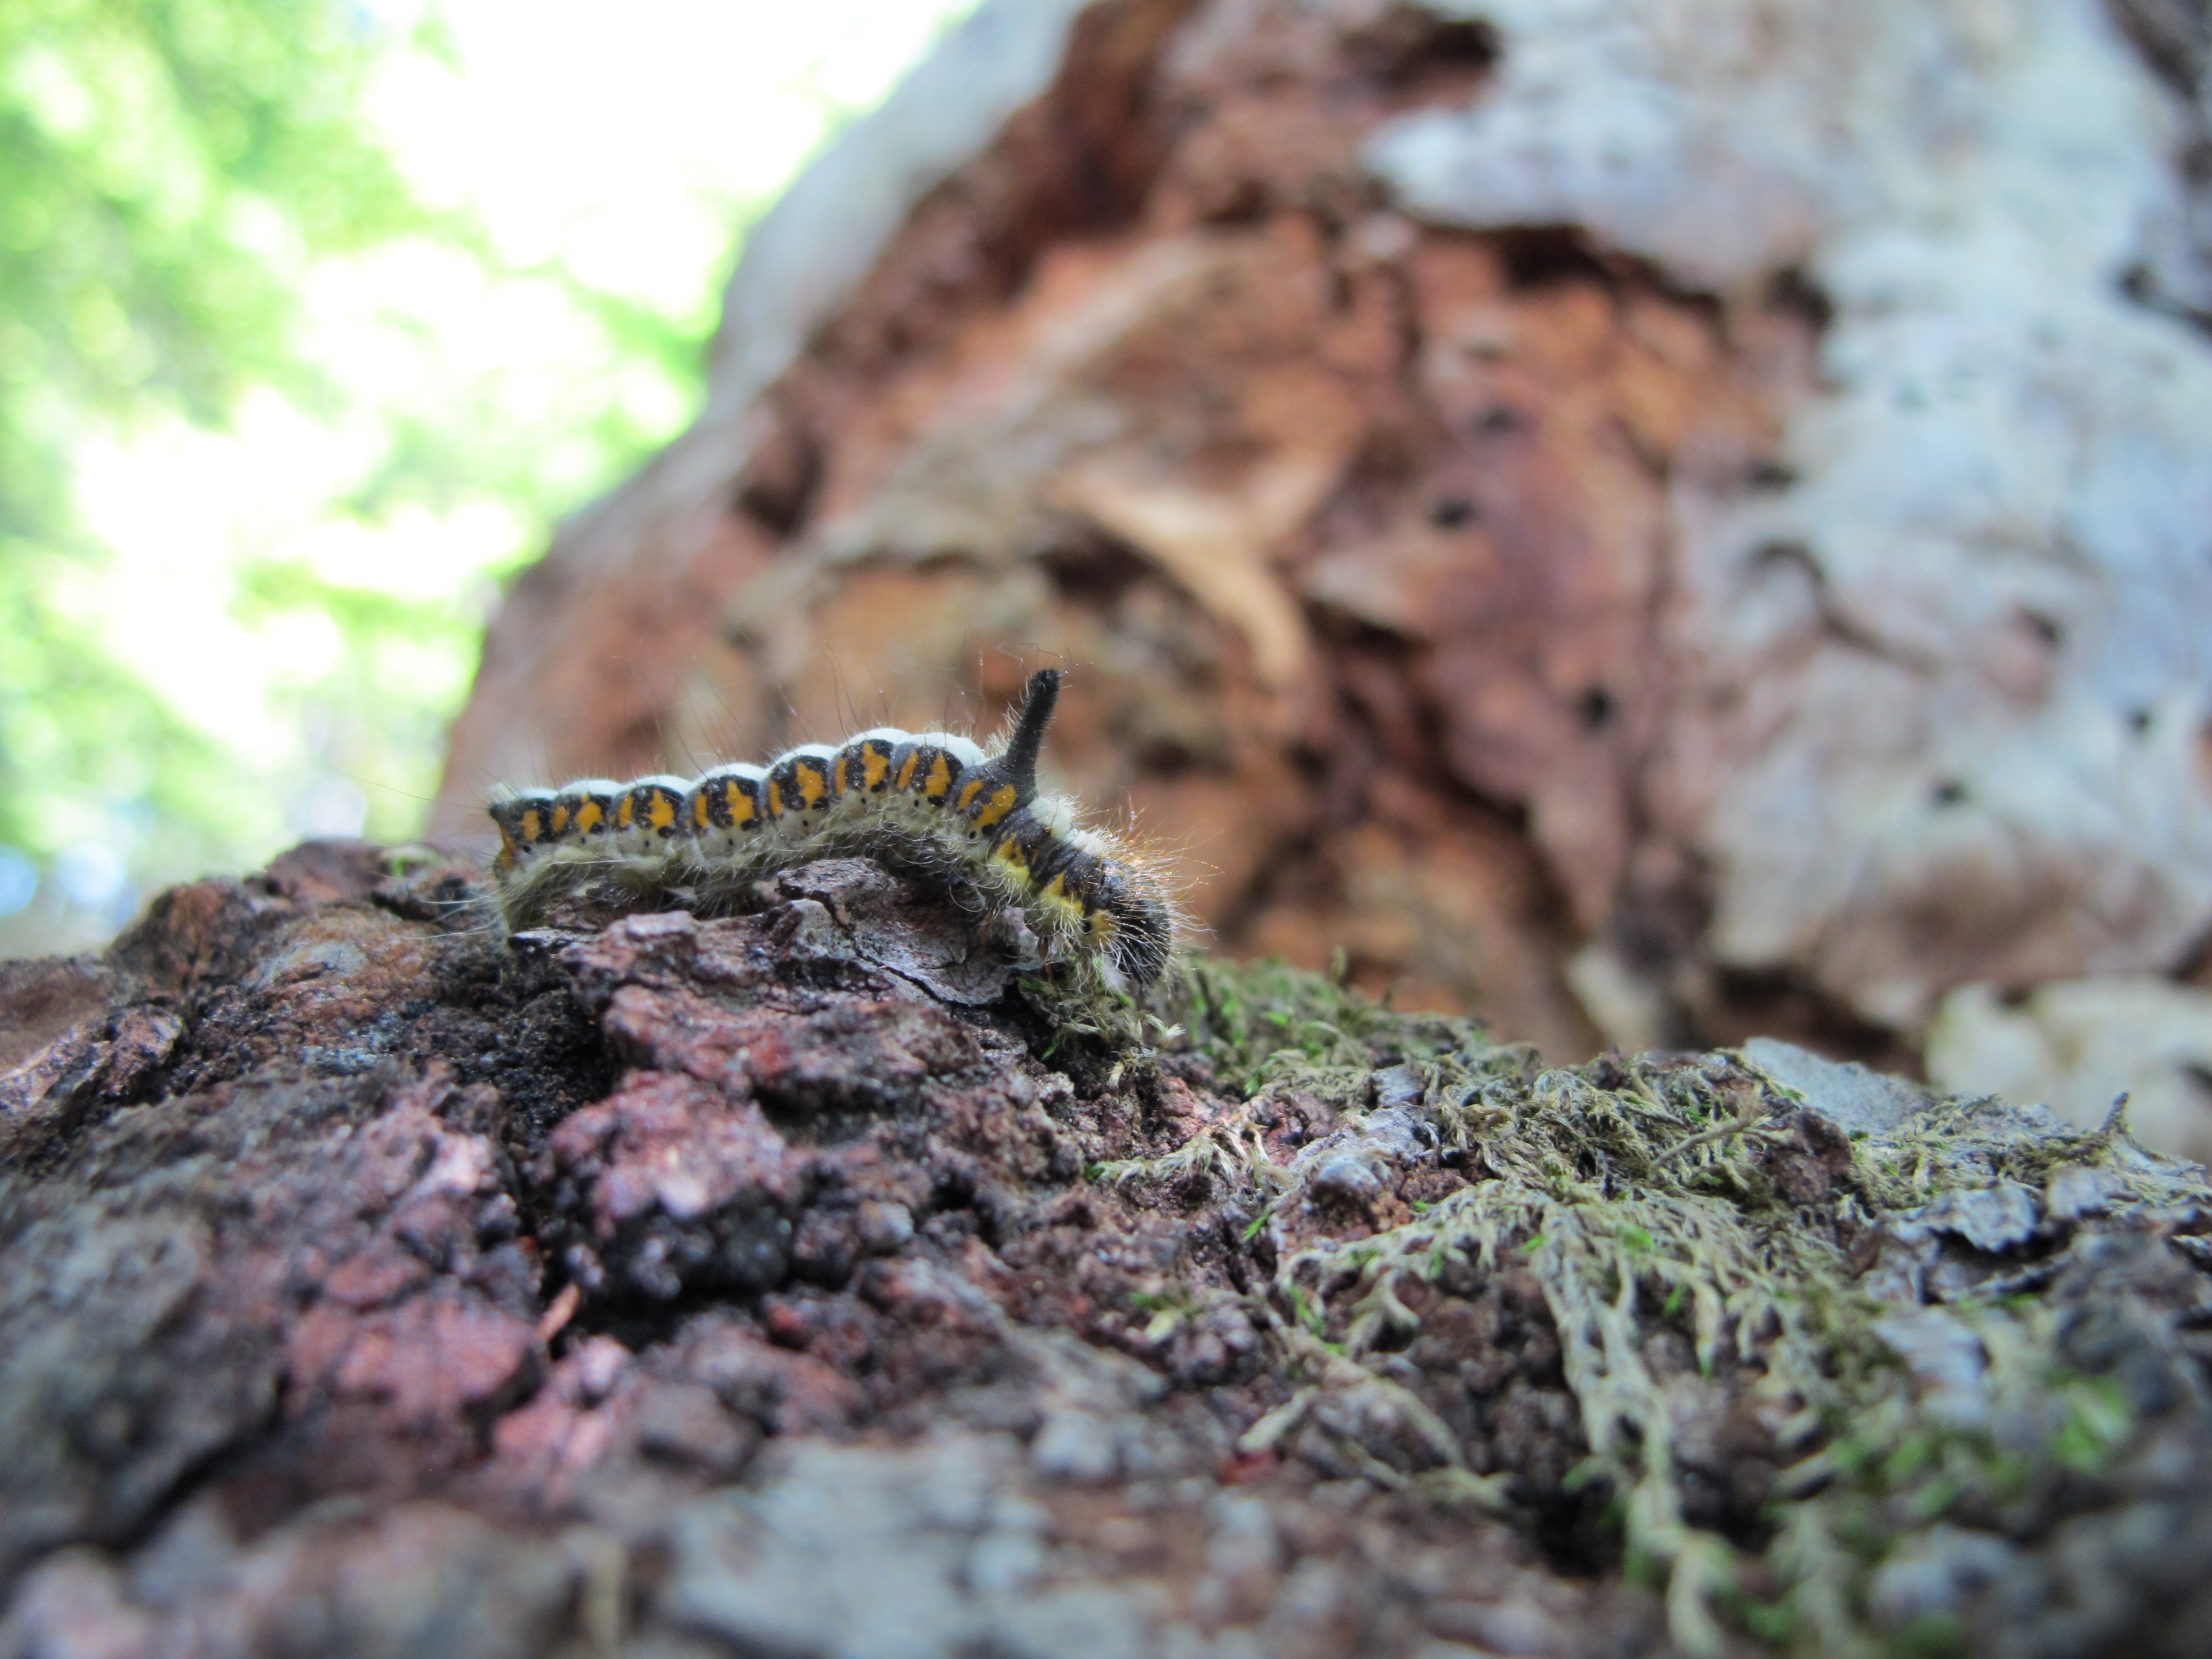
nature, forest, animal, wildlife, insect, soil, butterfly, reptile, amphibian, close, fauna, lizard, caterpillar, close up, hairy, macro photography, butterfly caterpillar, thick caterpillar, scaled reptile, grass hen, philudoria potatoria